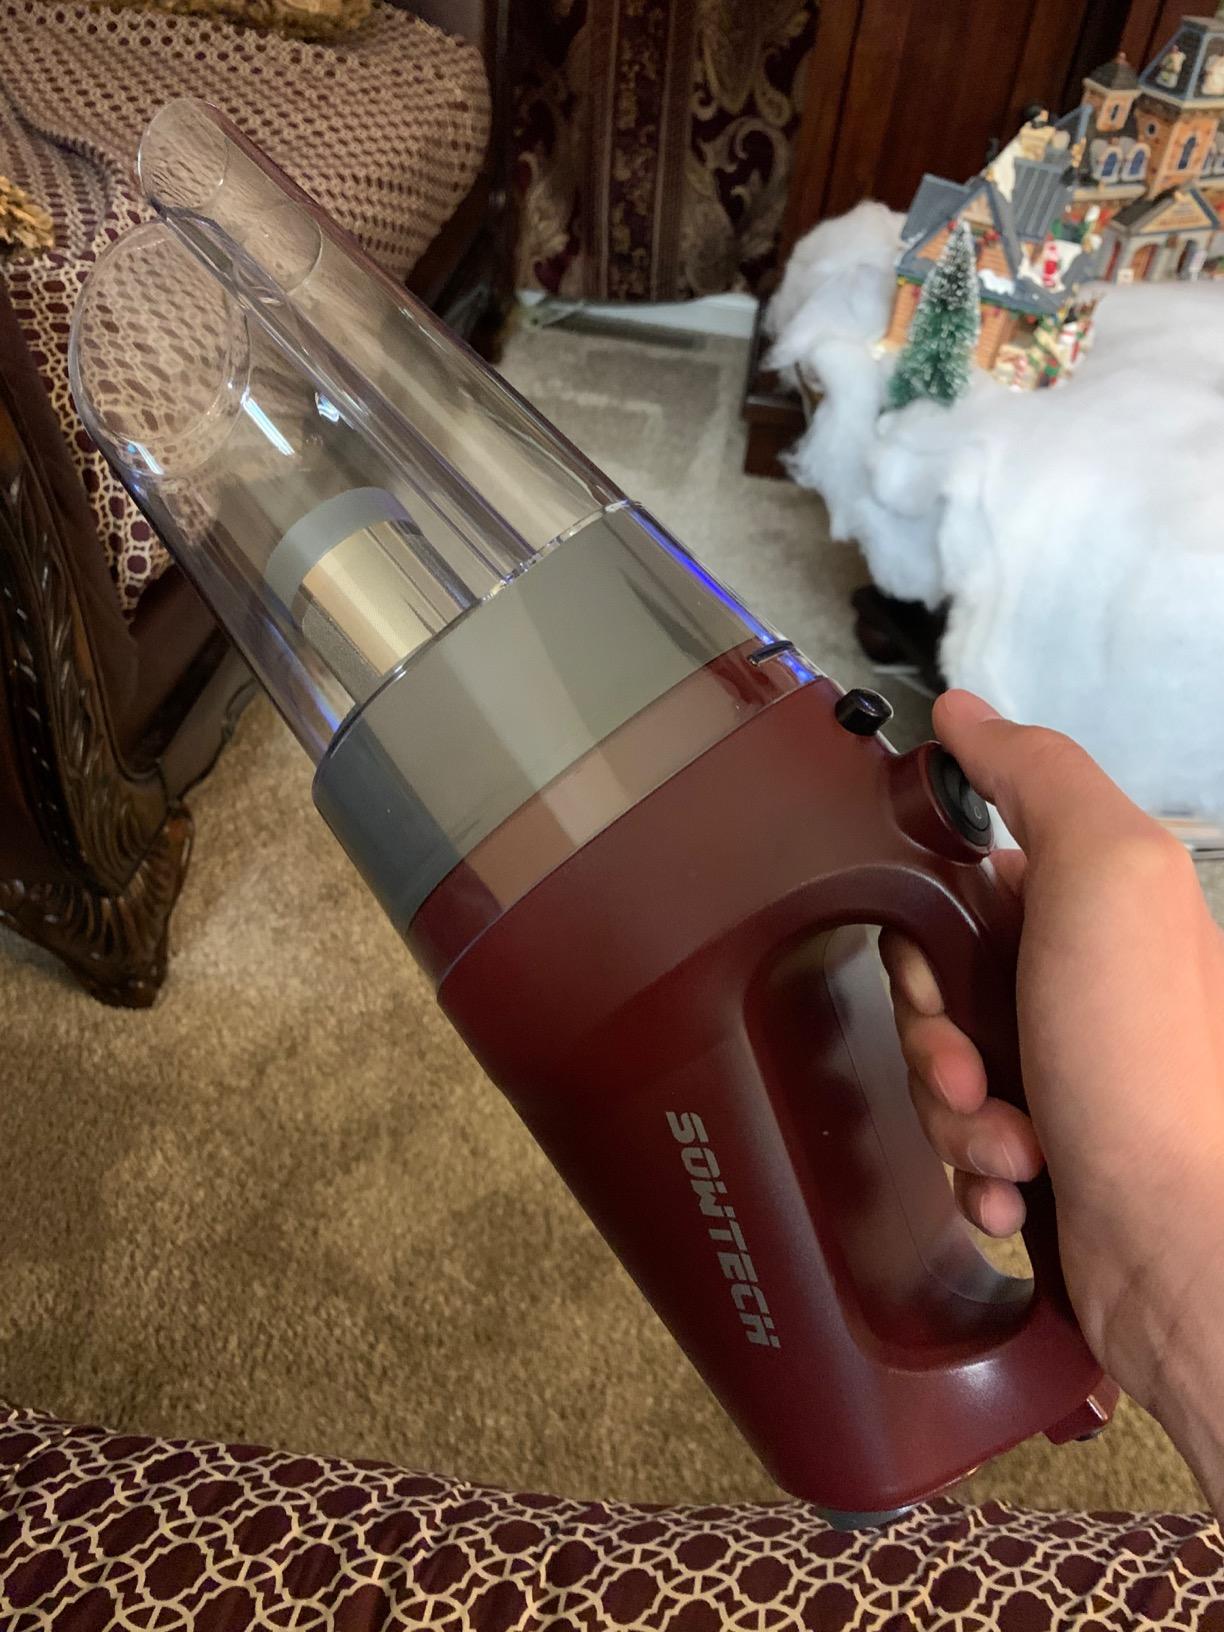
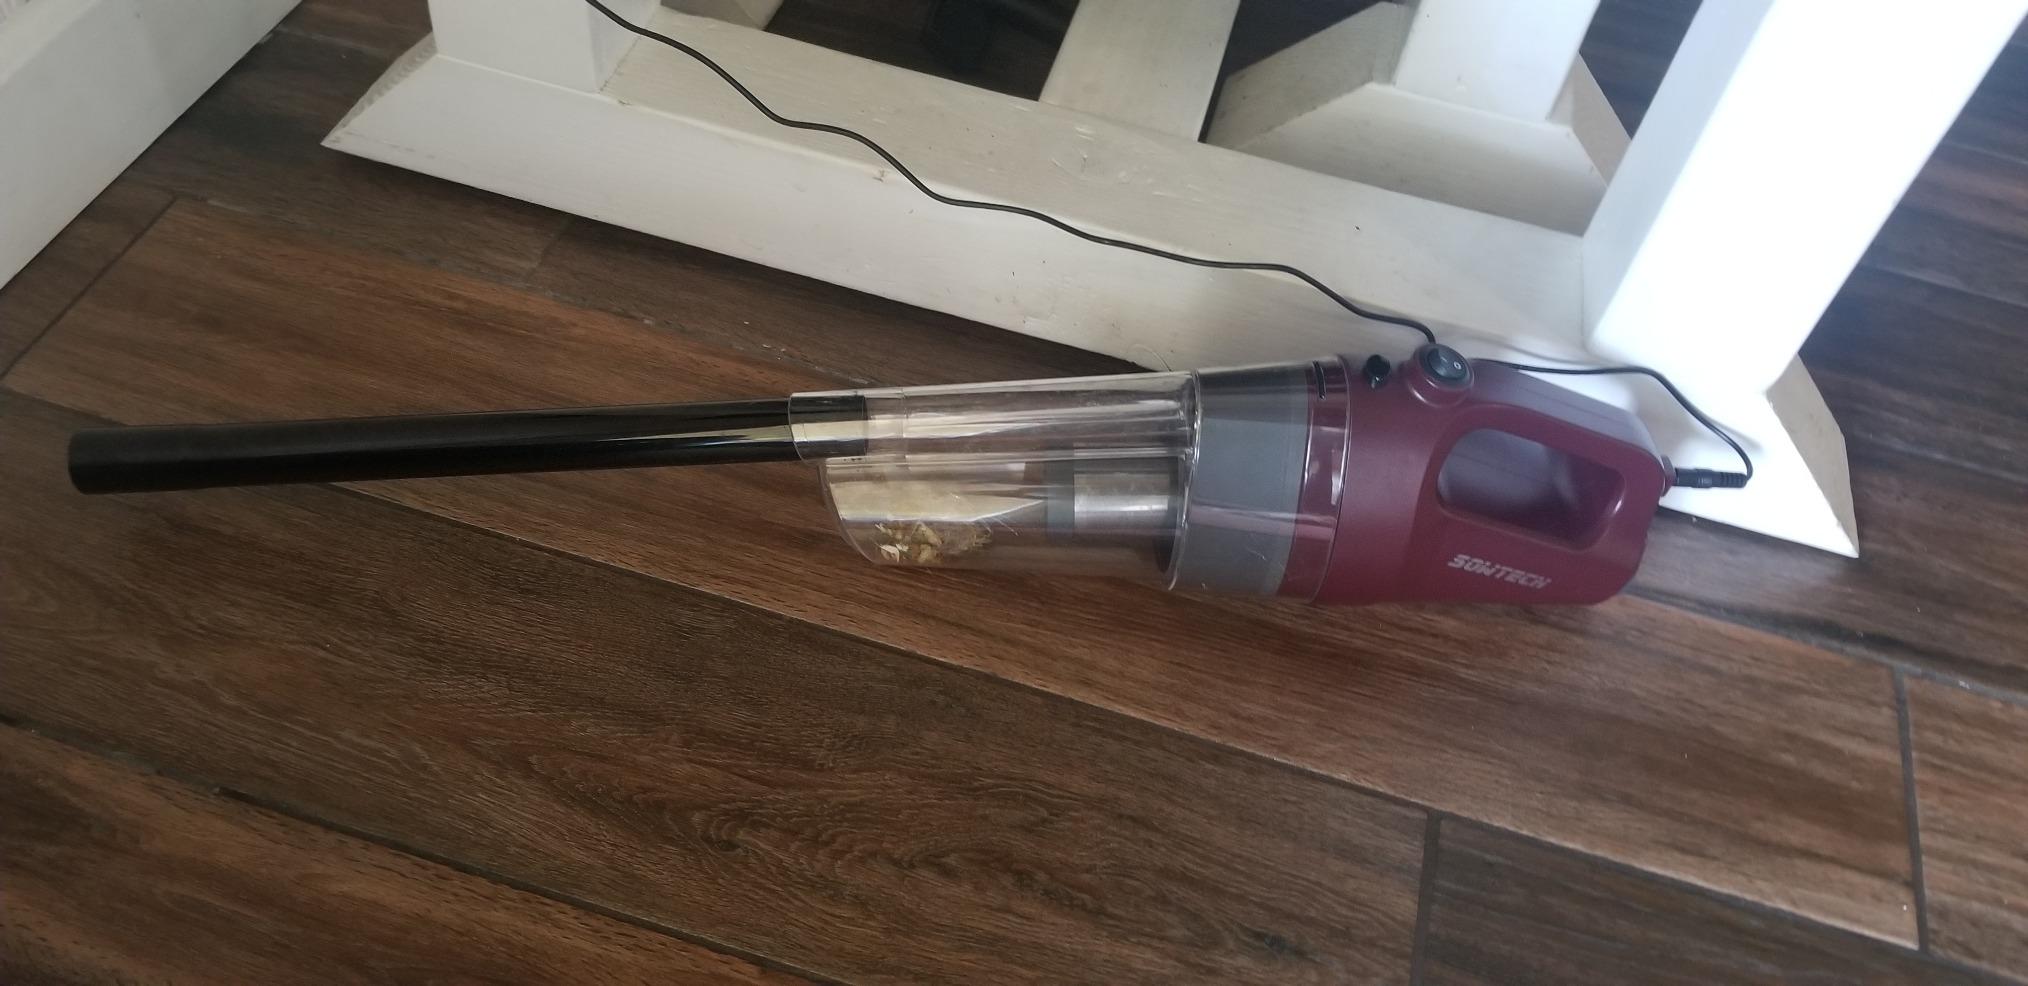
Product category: items_vacuum
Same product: yes